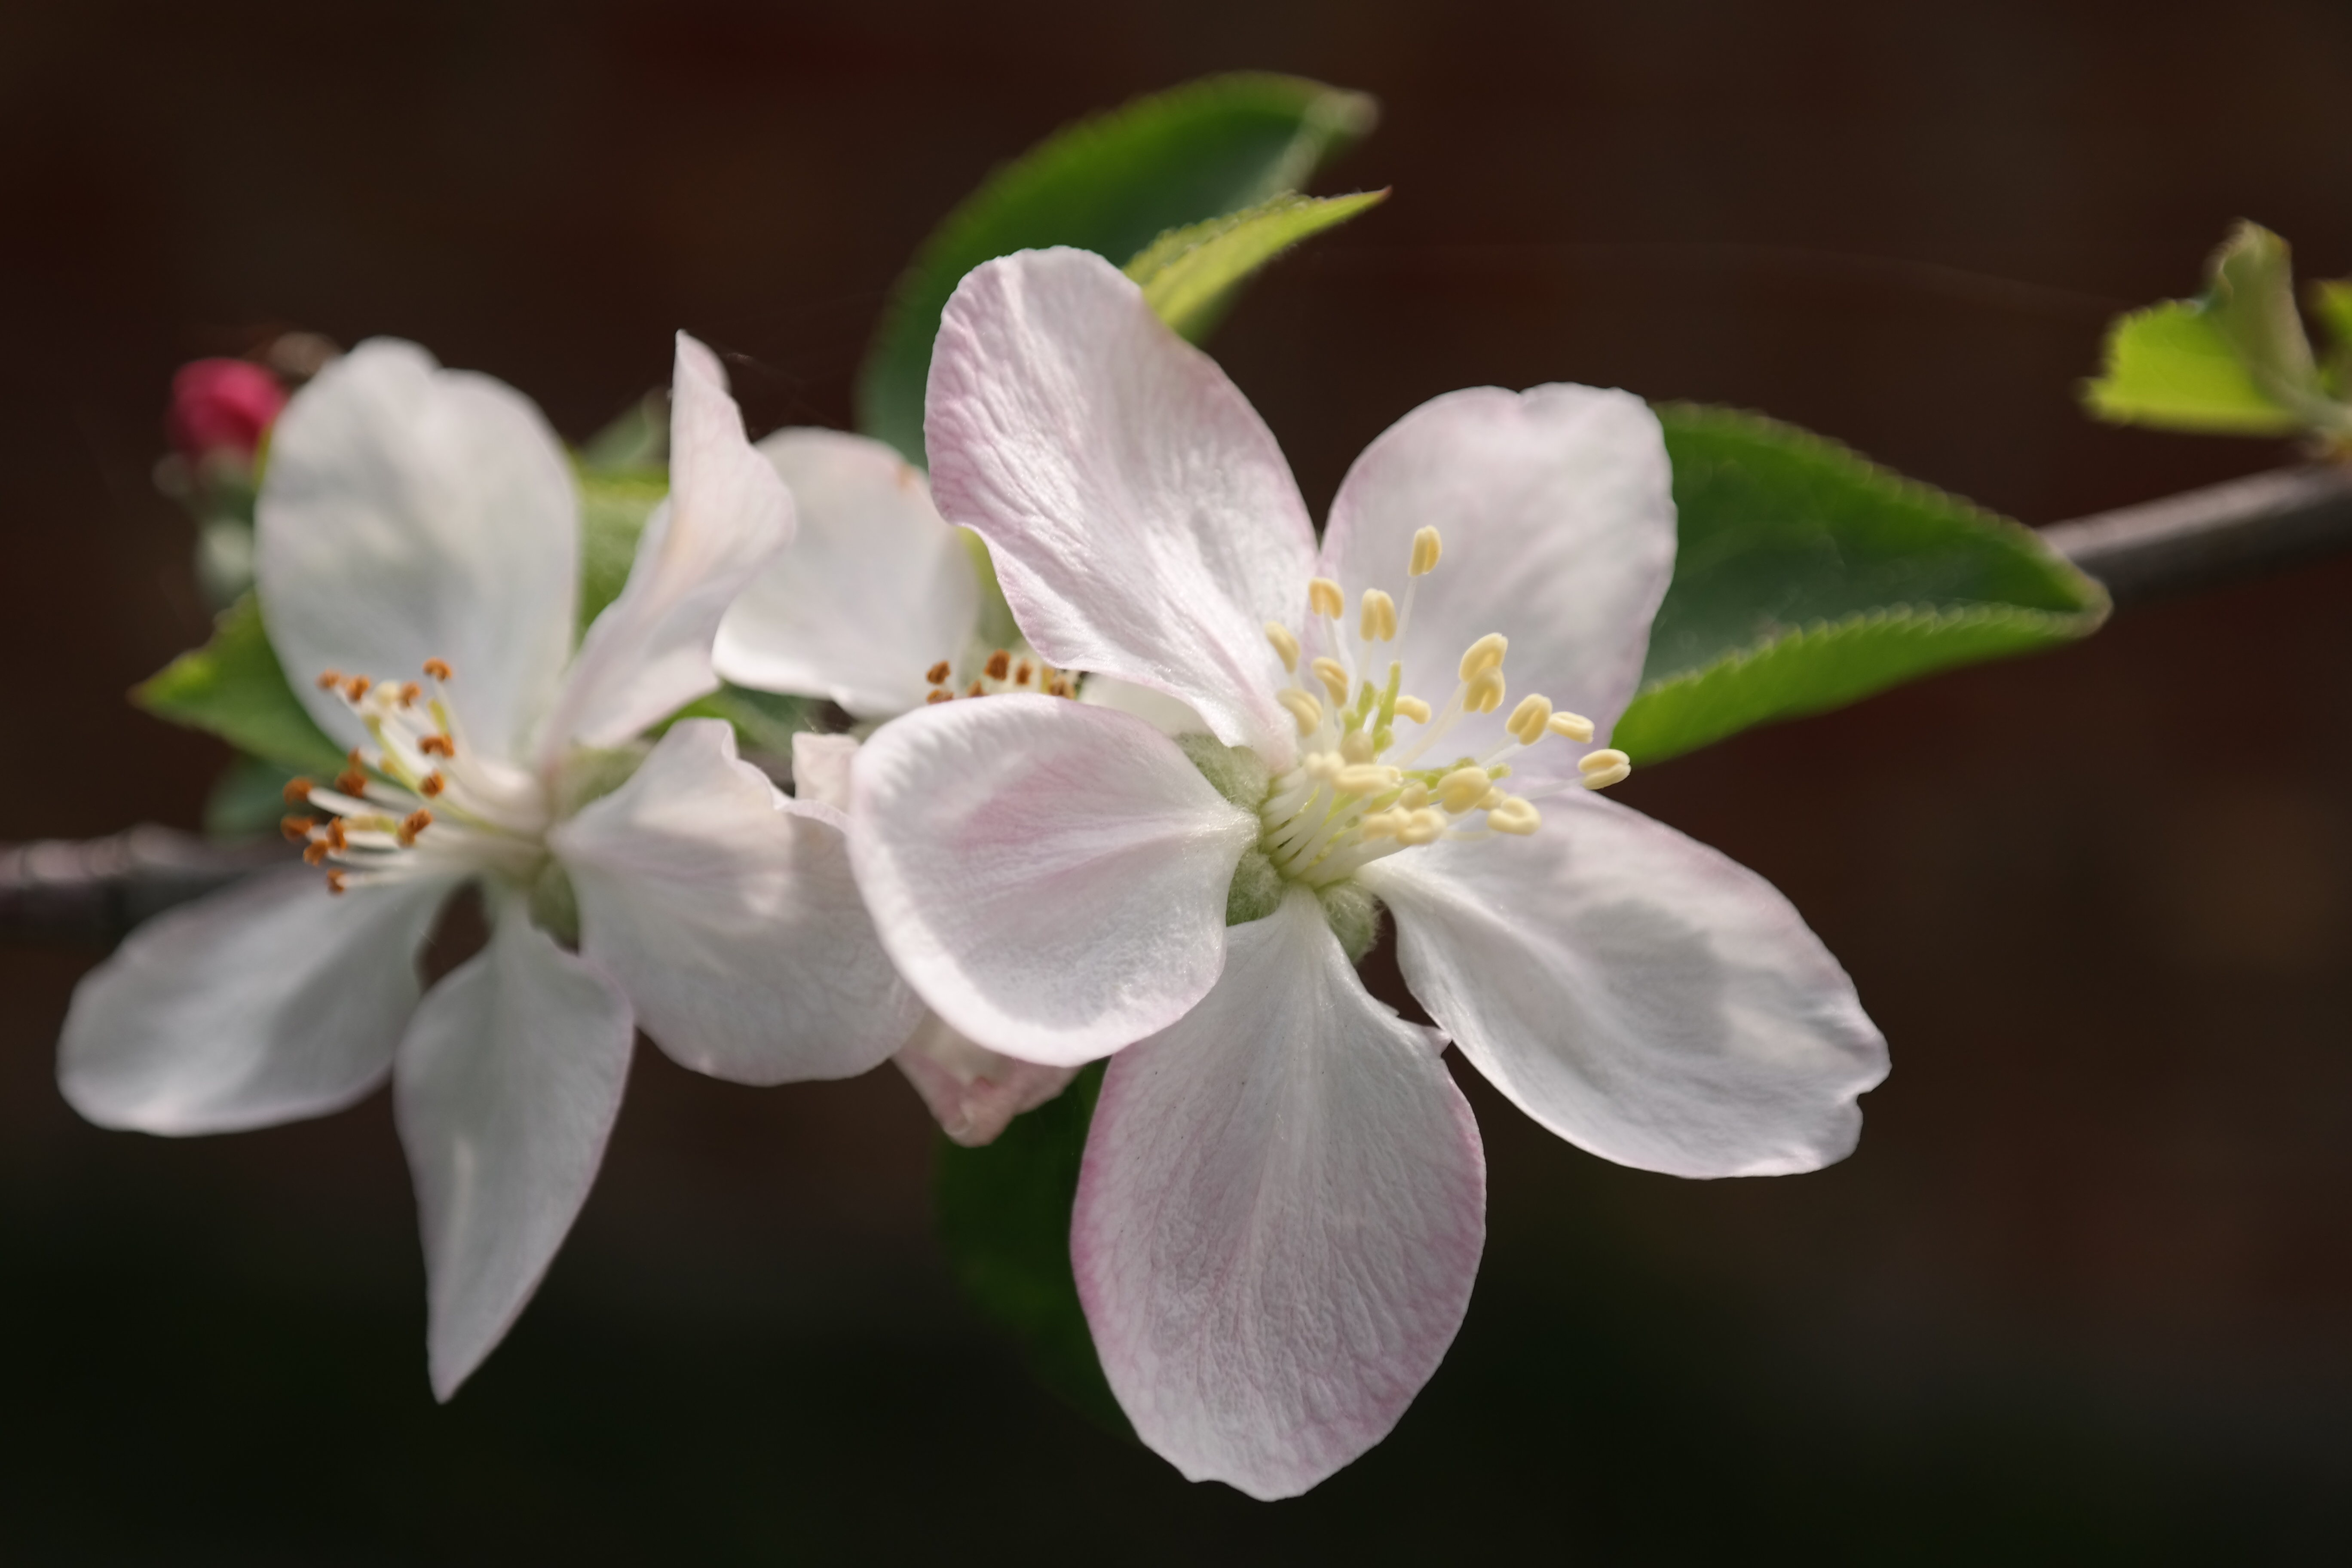
branch, blossom, plant, fruit, flower, petal, bloom, food, spring, produce, macro, botany, garden, pink, close, flora, close up, shrub, apple tree, macro photography, flowering plant, land plant